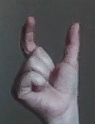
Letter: nun